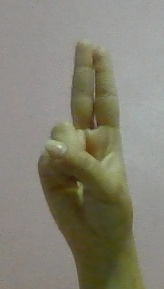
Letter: taa